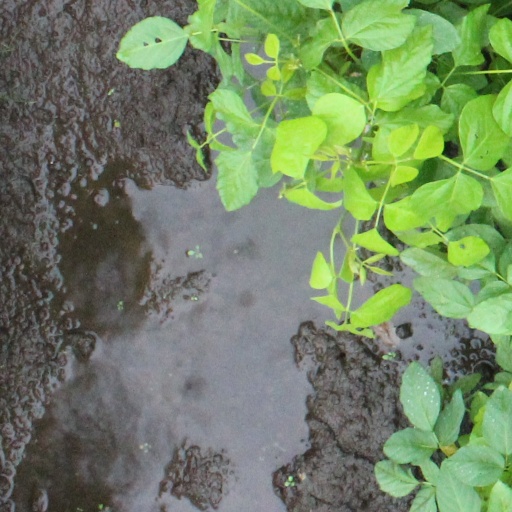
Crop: soybean